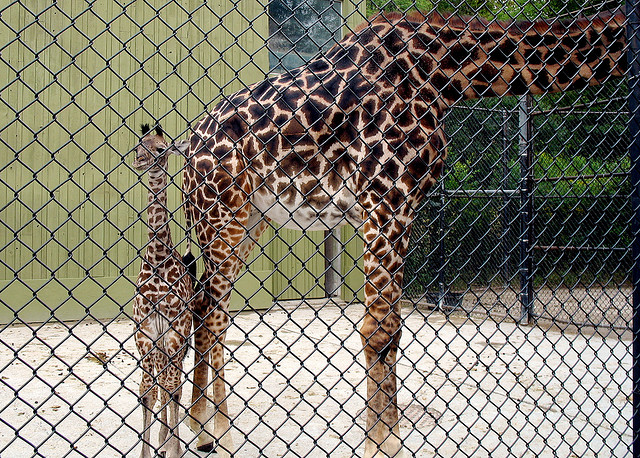
user: Given an image and a question. Answer the question in a short answer. Question: How old is the baby giraffe? Short Answer:
assistant: 6 months